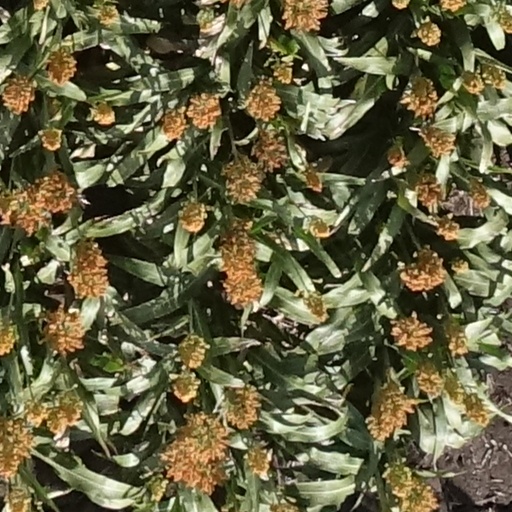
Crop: sorghum